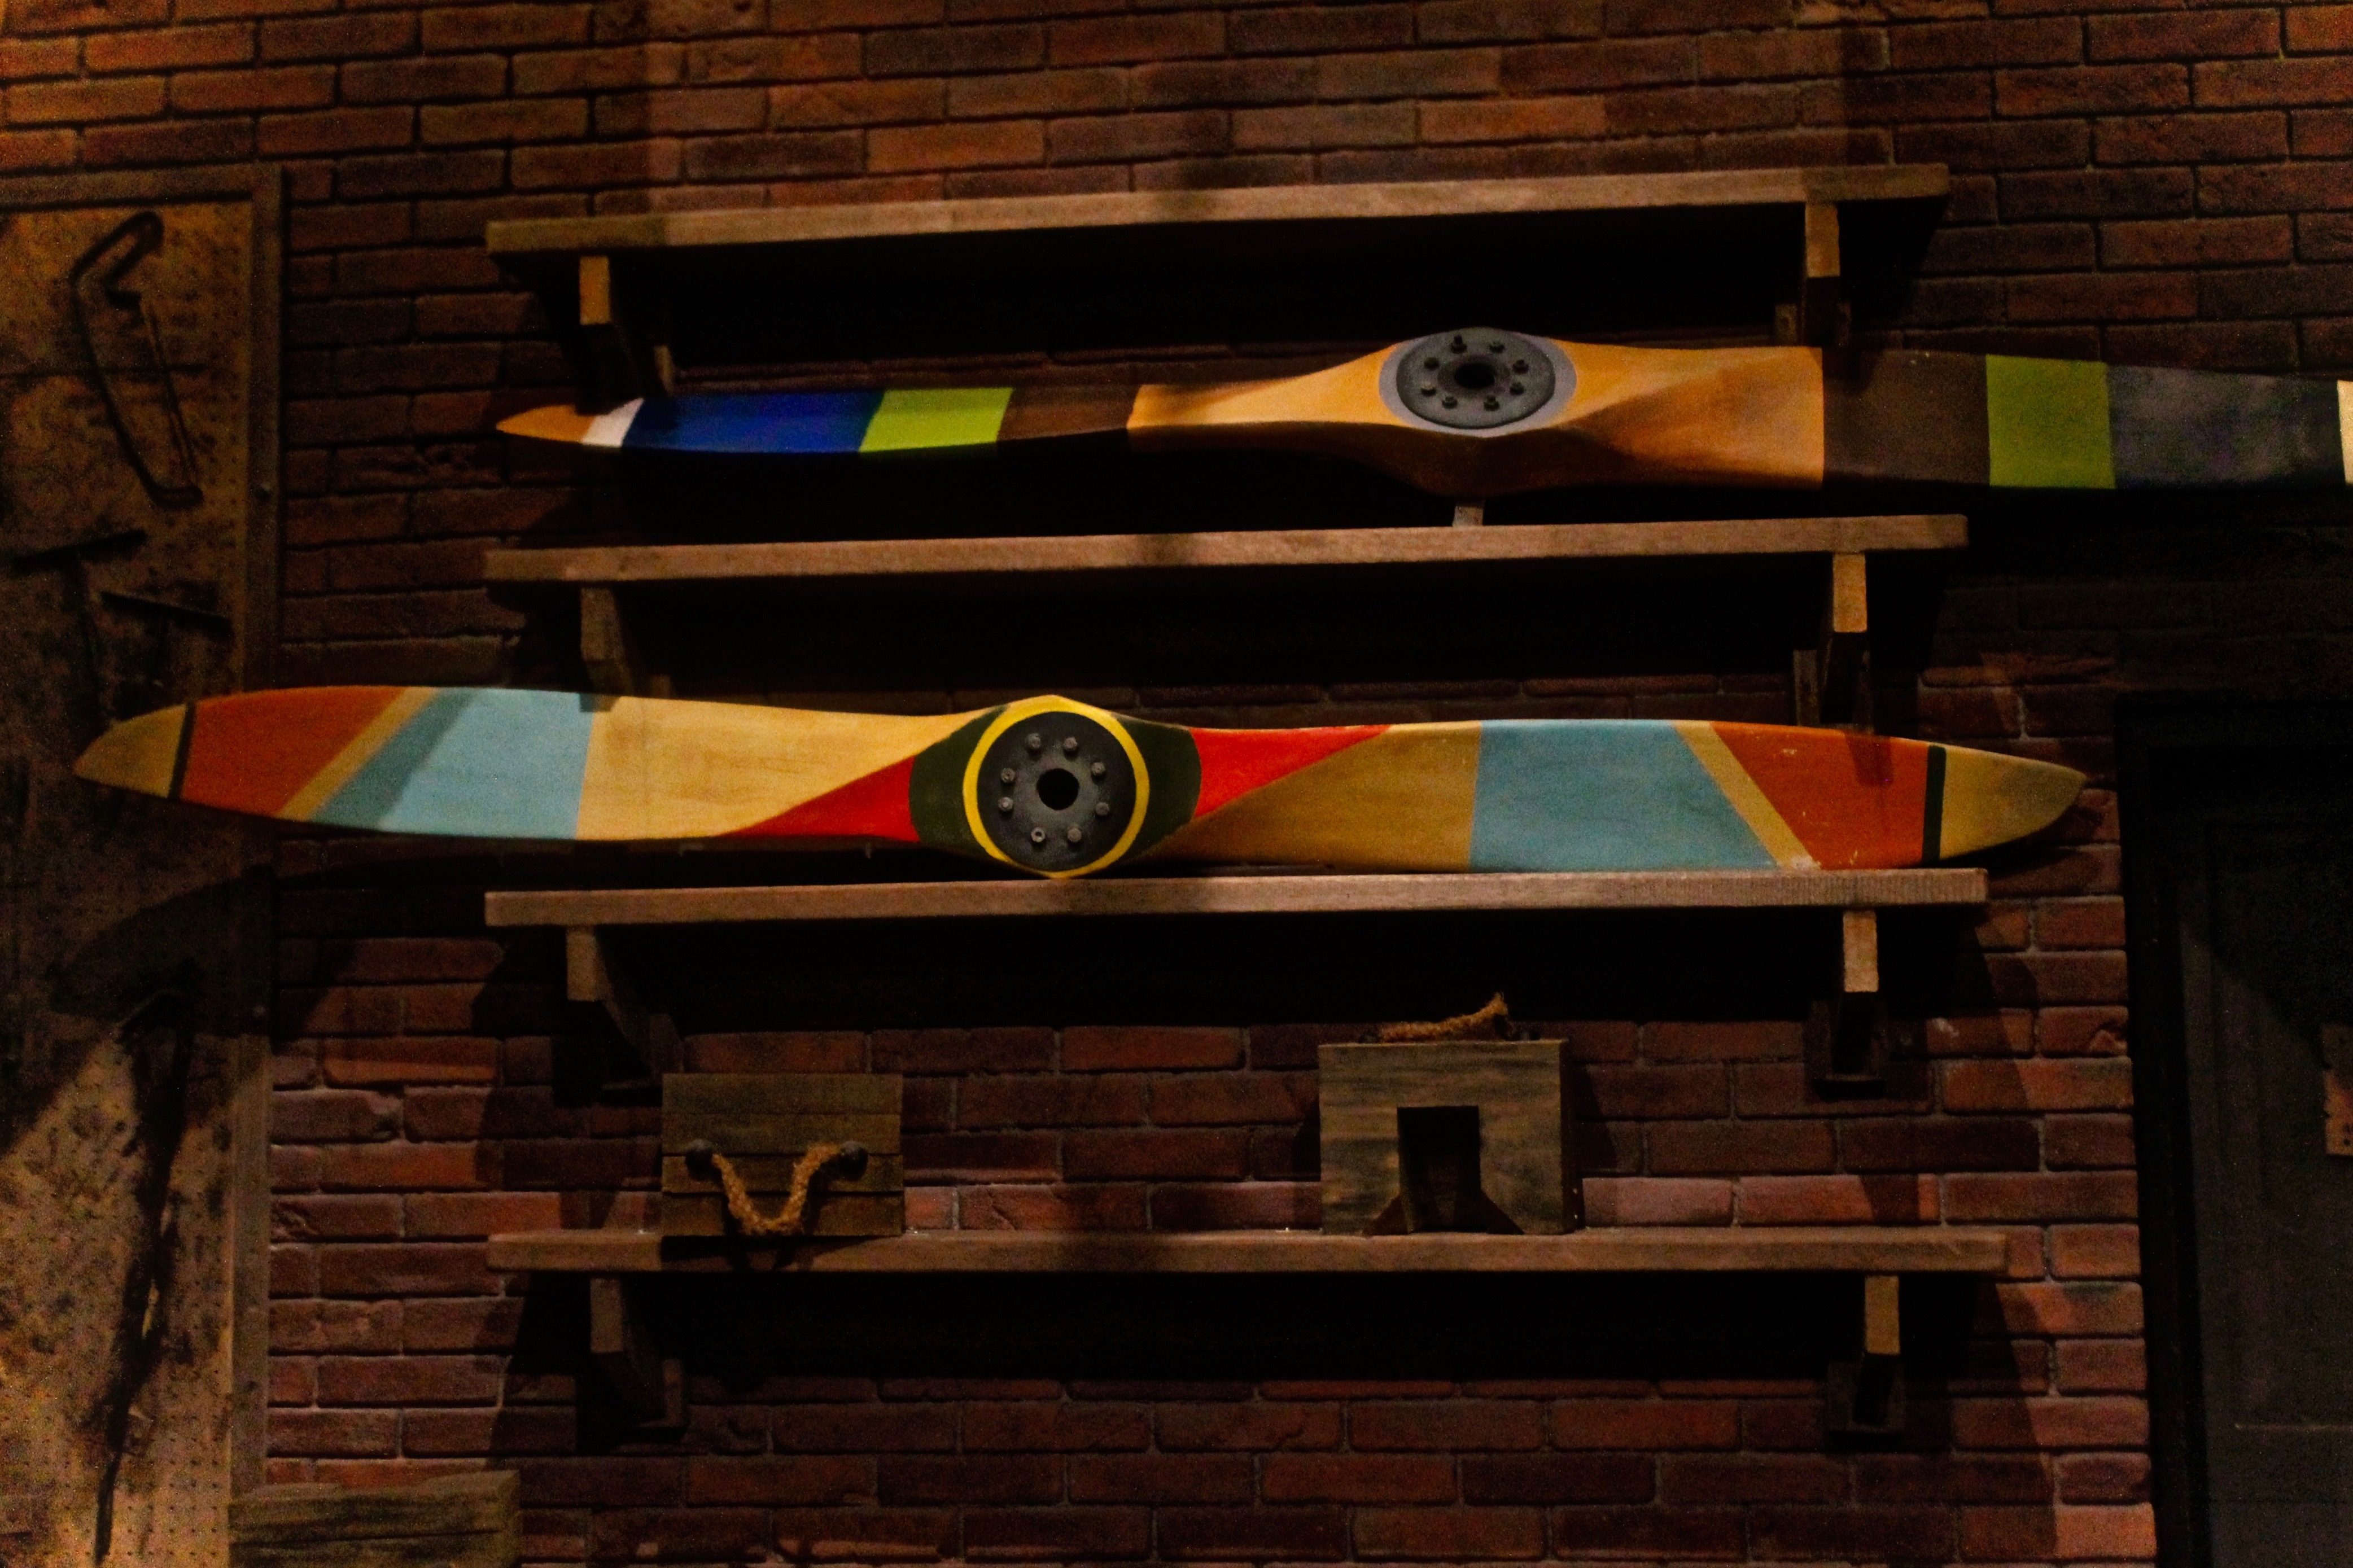
table, wood, furniture, interior design, art, design, tourist attraction, screenshot, man made object